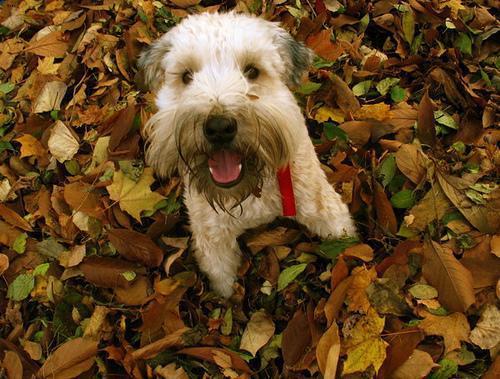
wheaten terrier